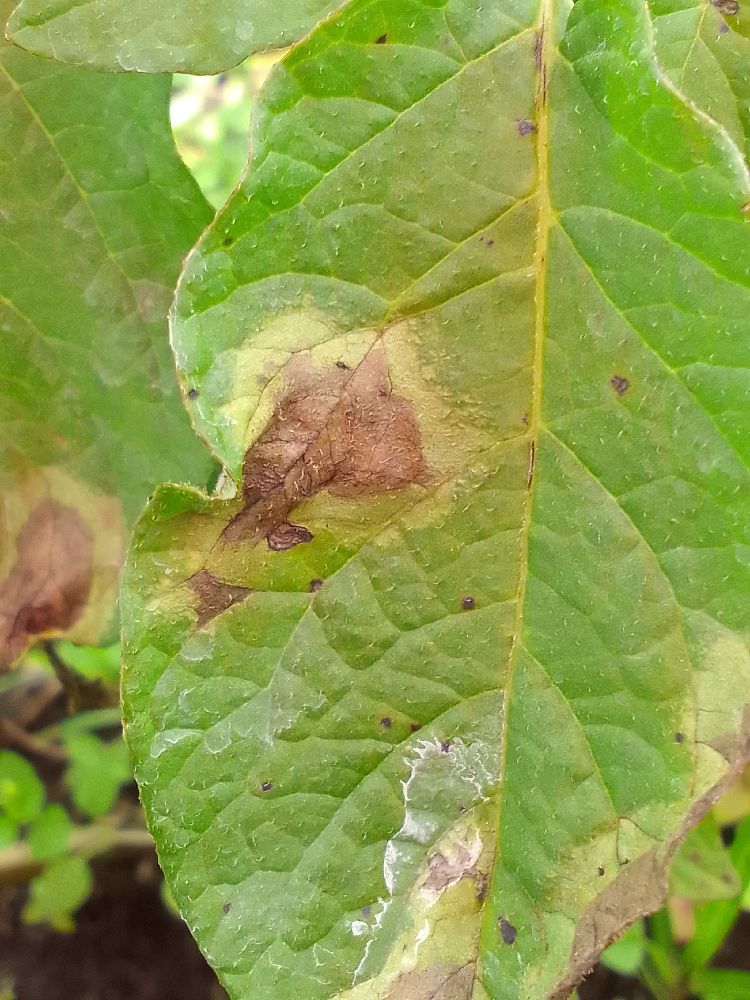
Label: Late blight